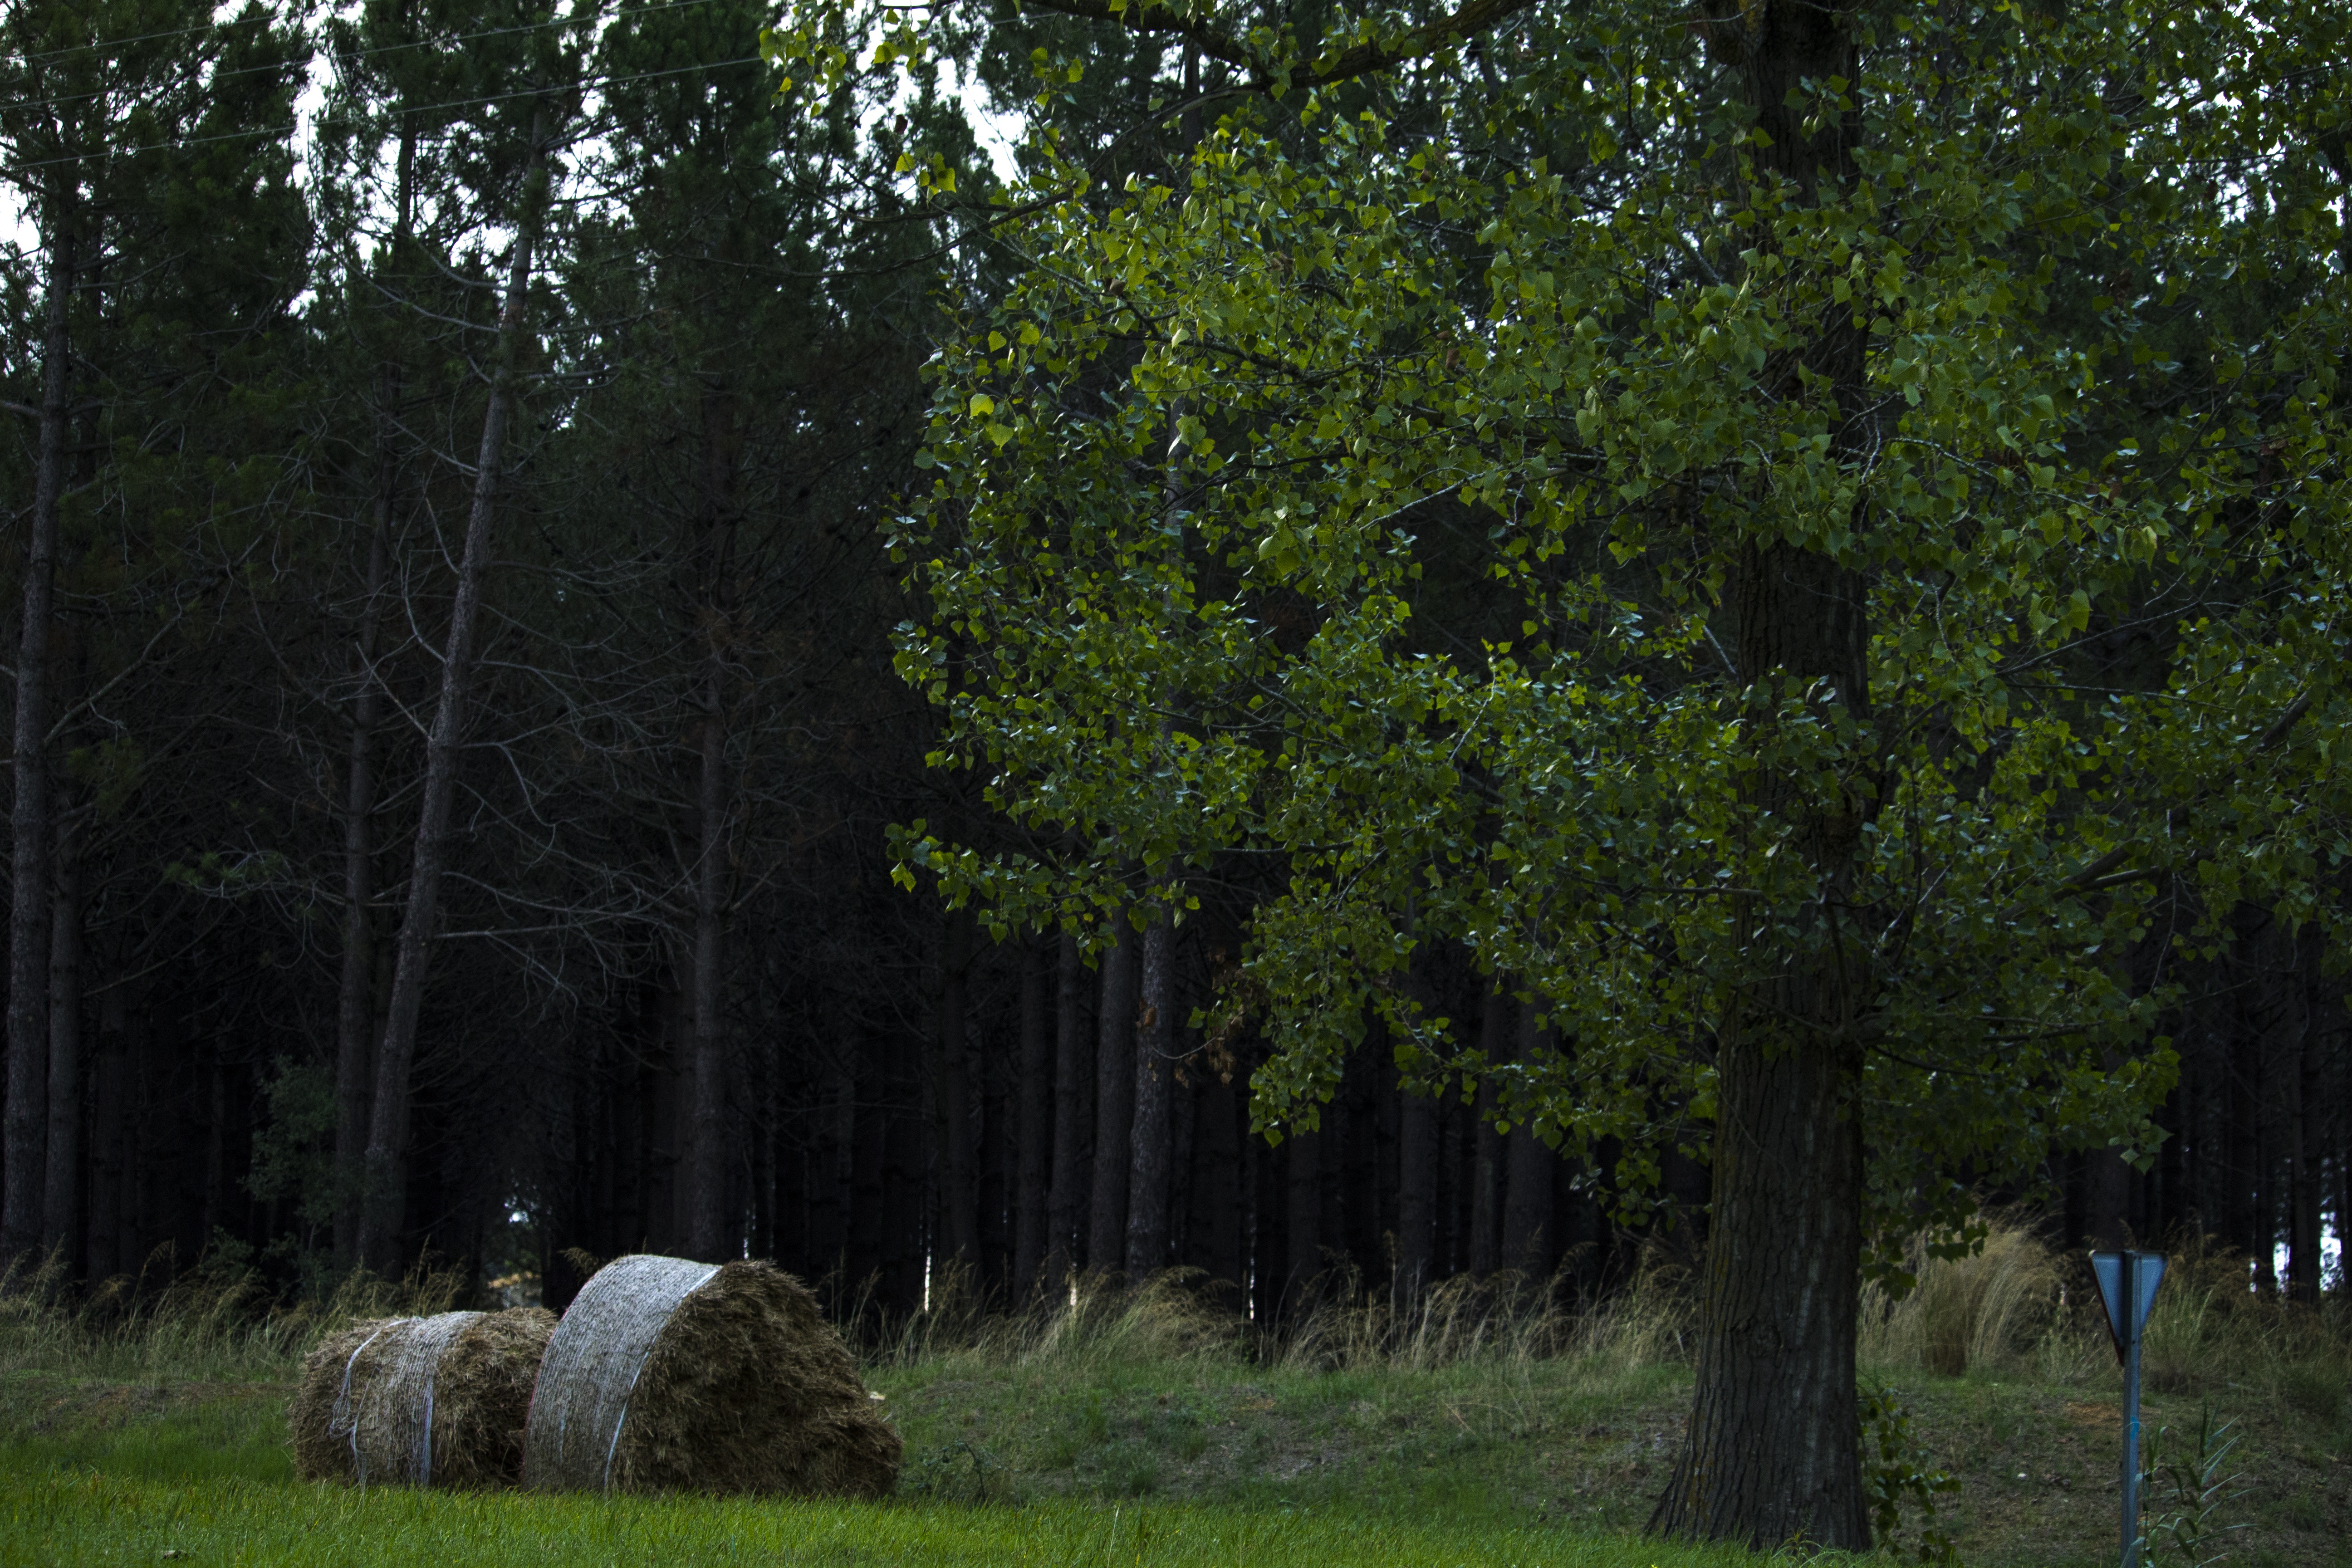
landscape, tree, nature, forest, grass, plant, field, lawn, meadow, leaf, flower, wild, green, vegetable, pasture, autumn, silence, garden, plants, shrub, plantation, woodland, habitat, ecosystem, rural area, wild herbs, natural environment, woody plant